Nudelman-Rikhter NR-30

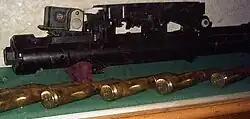
A close up at the NR-30 cannon and its cartridges displayed at the Egyptian Military museum.

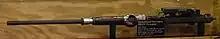
A NR-30 on display at the National Museum of the US Air Force (incorrectly labelled as a NS-23)

The NR-30 was used mainly in the MiG-19, early MiG-21 models, the Sukhoi Su-7, and the Sukhoi Su-17. It was also used on the Shenyang J-6, the Chinese copy of the MiG-19, with a third gun in the nose. The Chinese manufactured their own version, the Type-30, basically similar though with slightly different characteristics.